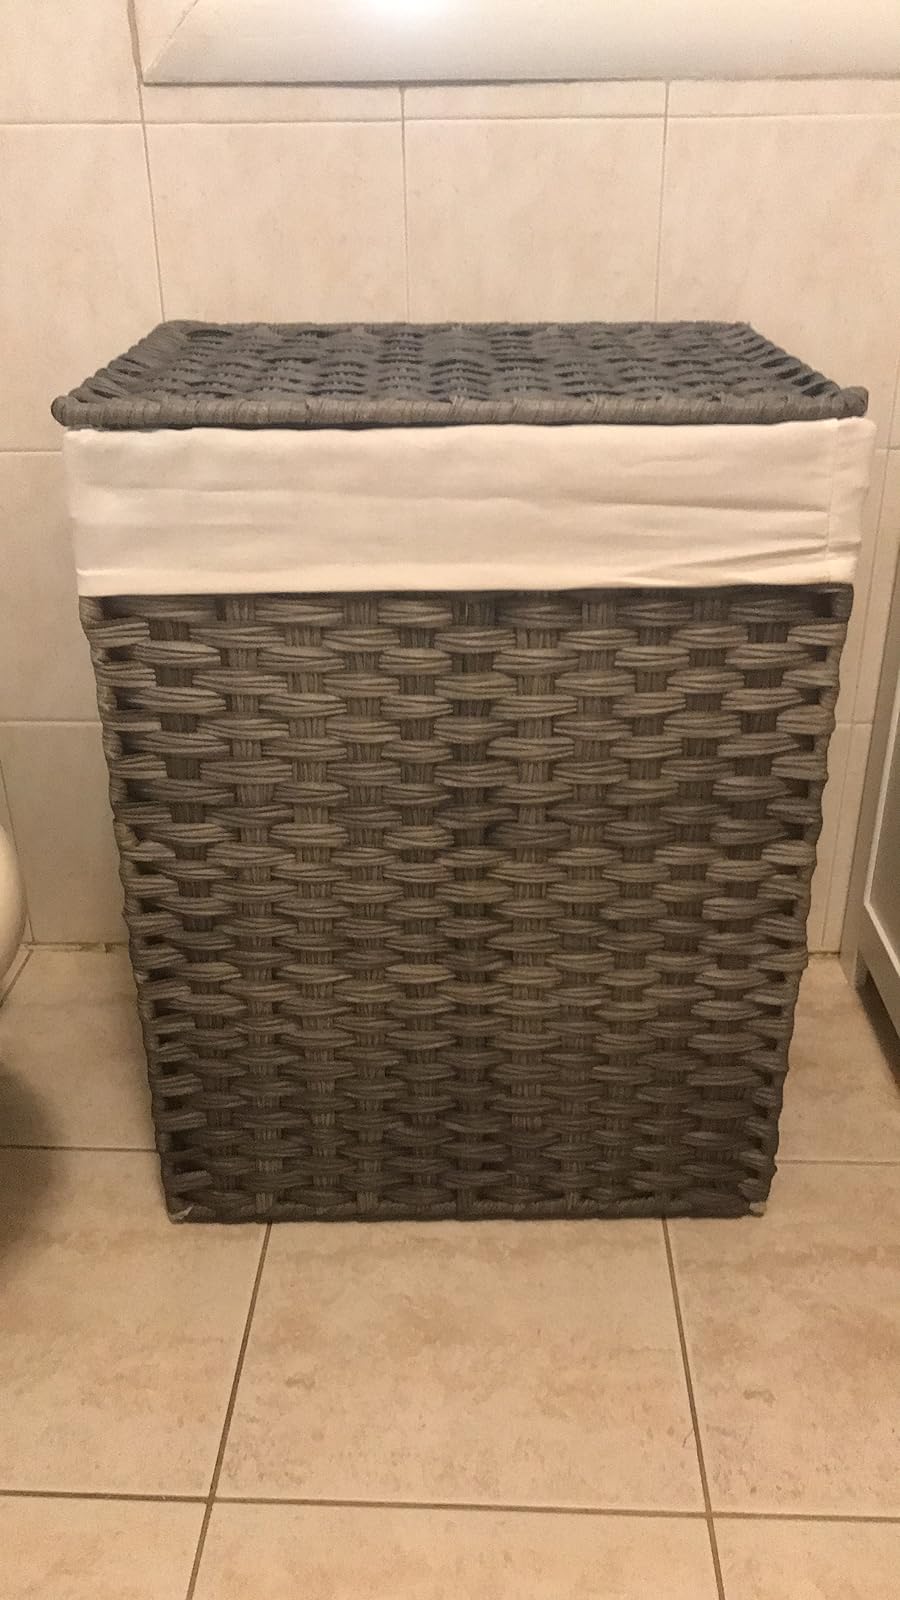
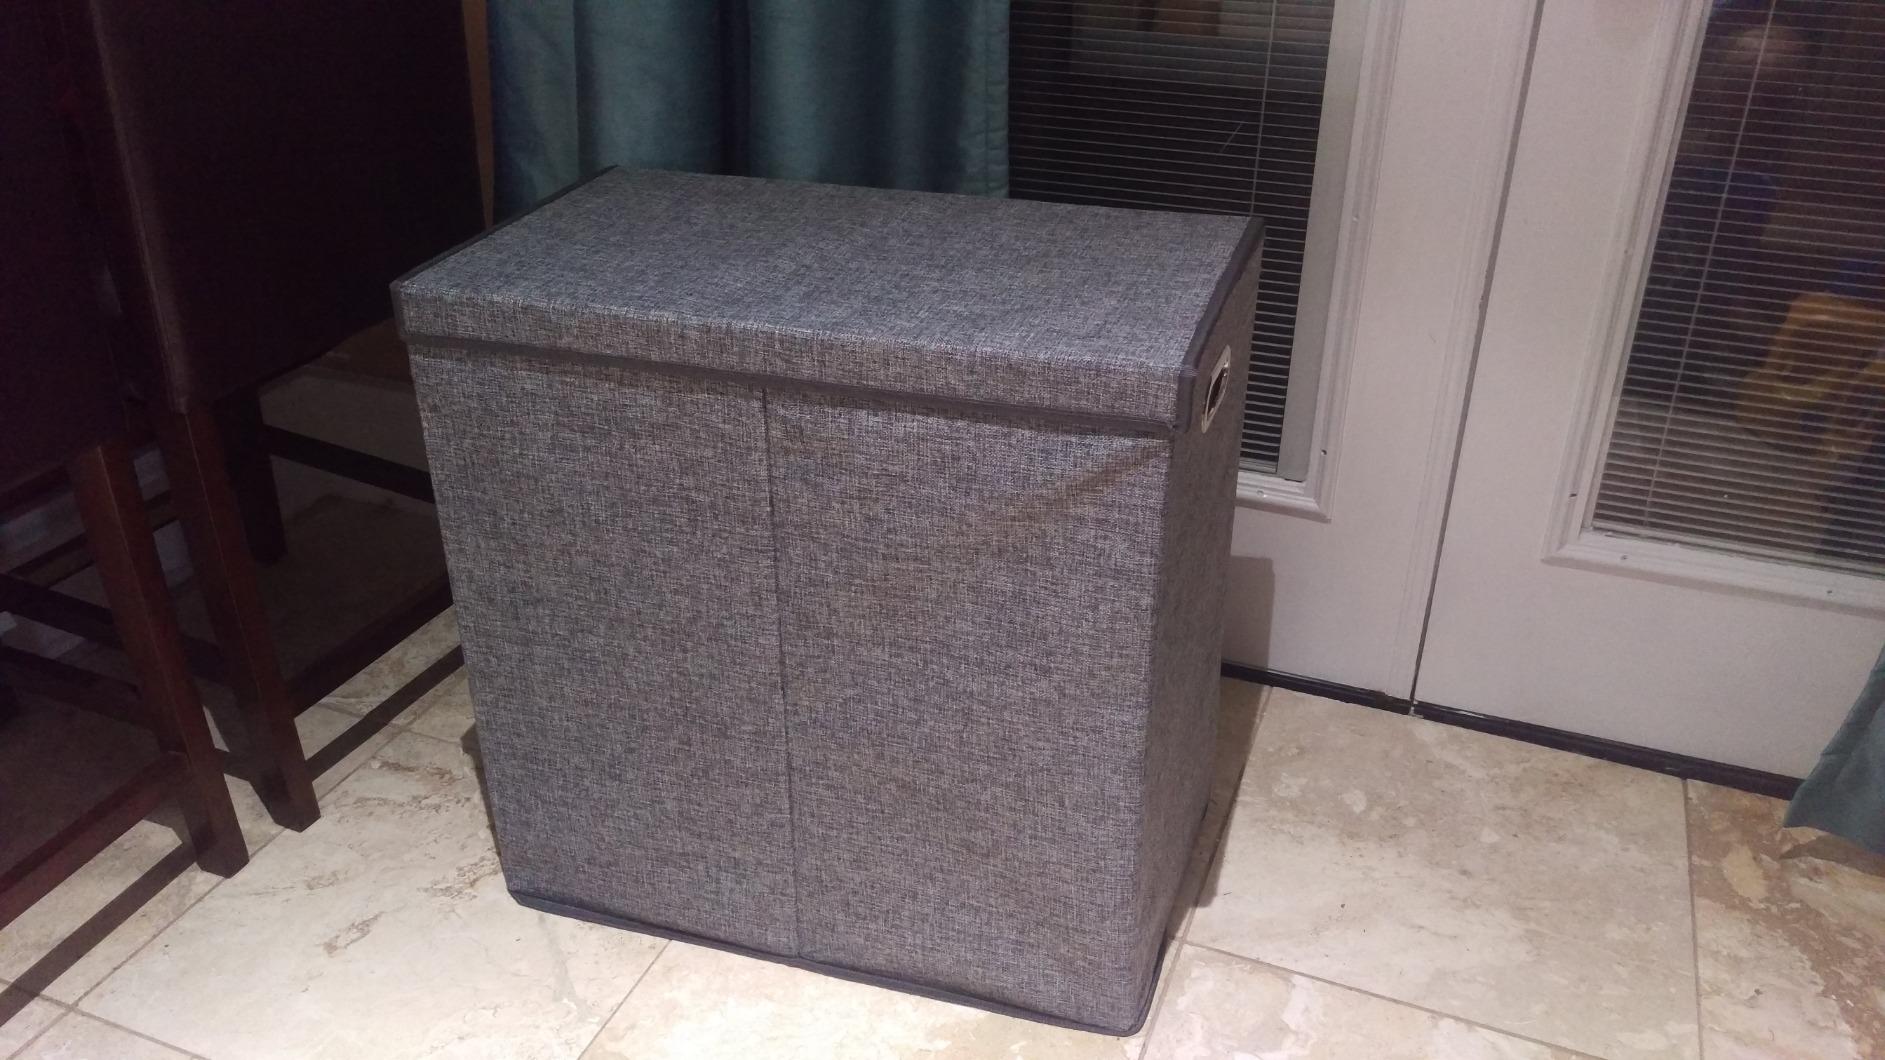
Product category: items_hamper
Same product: no